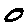
Label: 0